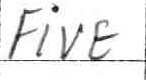
Label: five